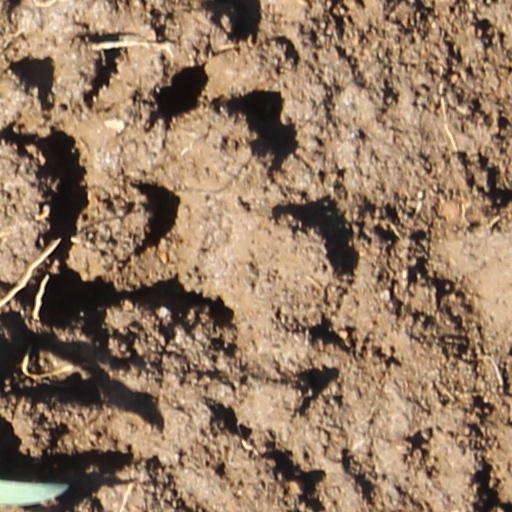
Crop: wheat